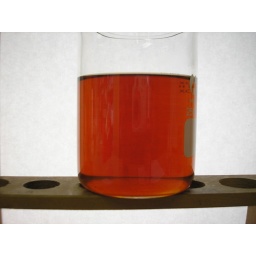
Tea at 90CPure water backlit by daylight through white paper to diffuse it